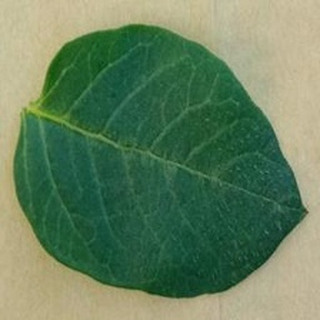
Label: healthy_potato